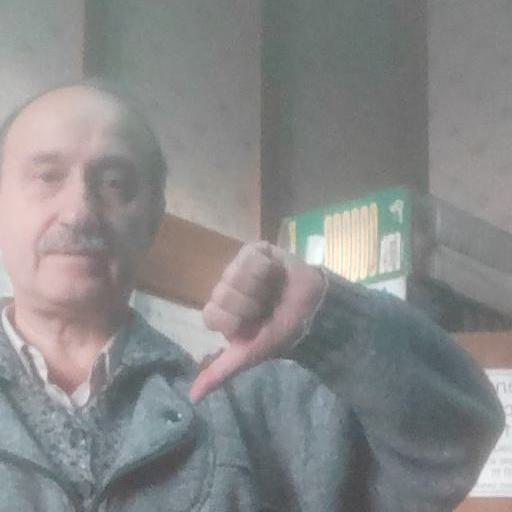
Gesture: dislike